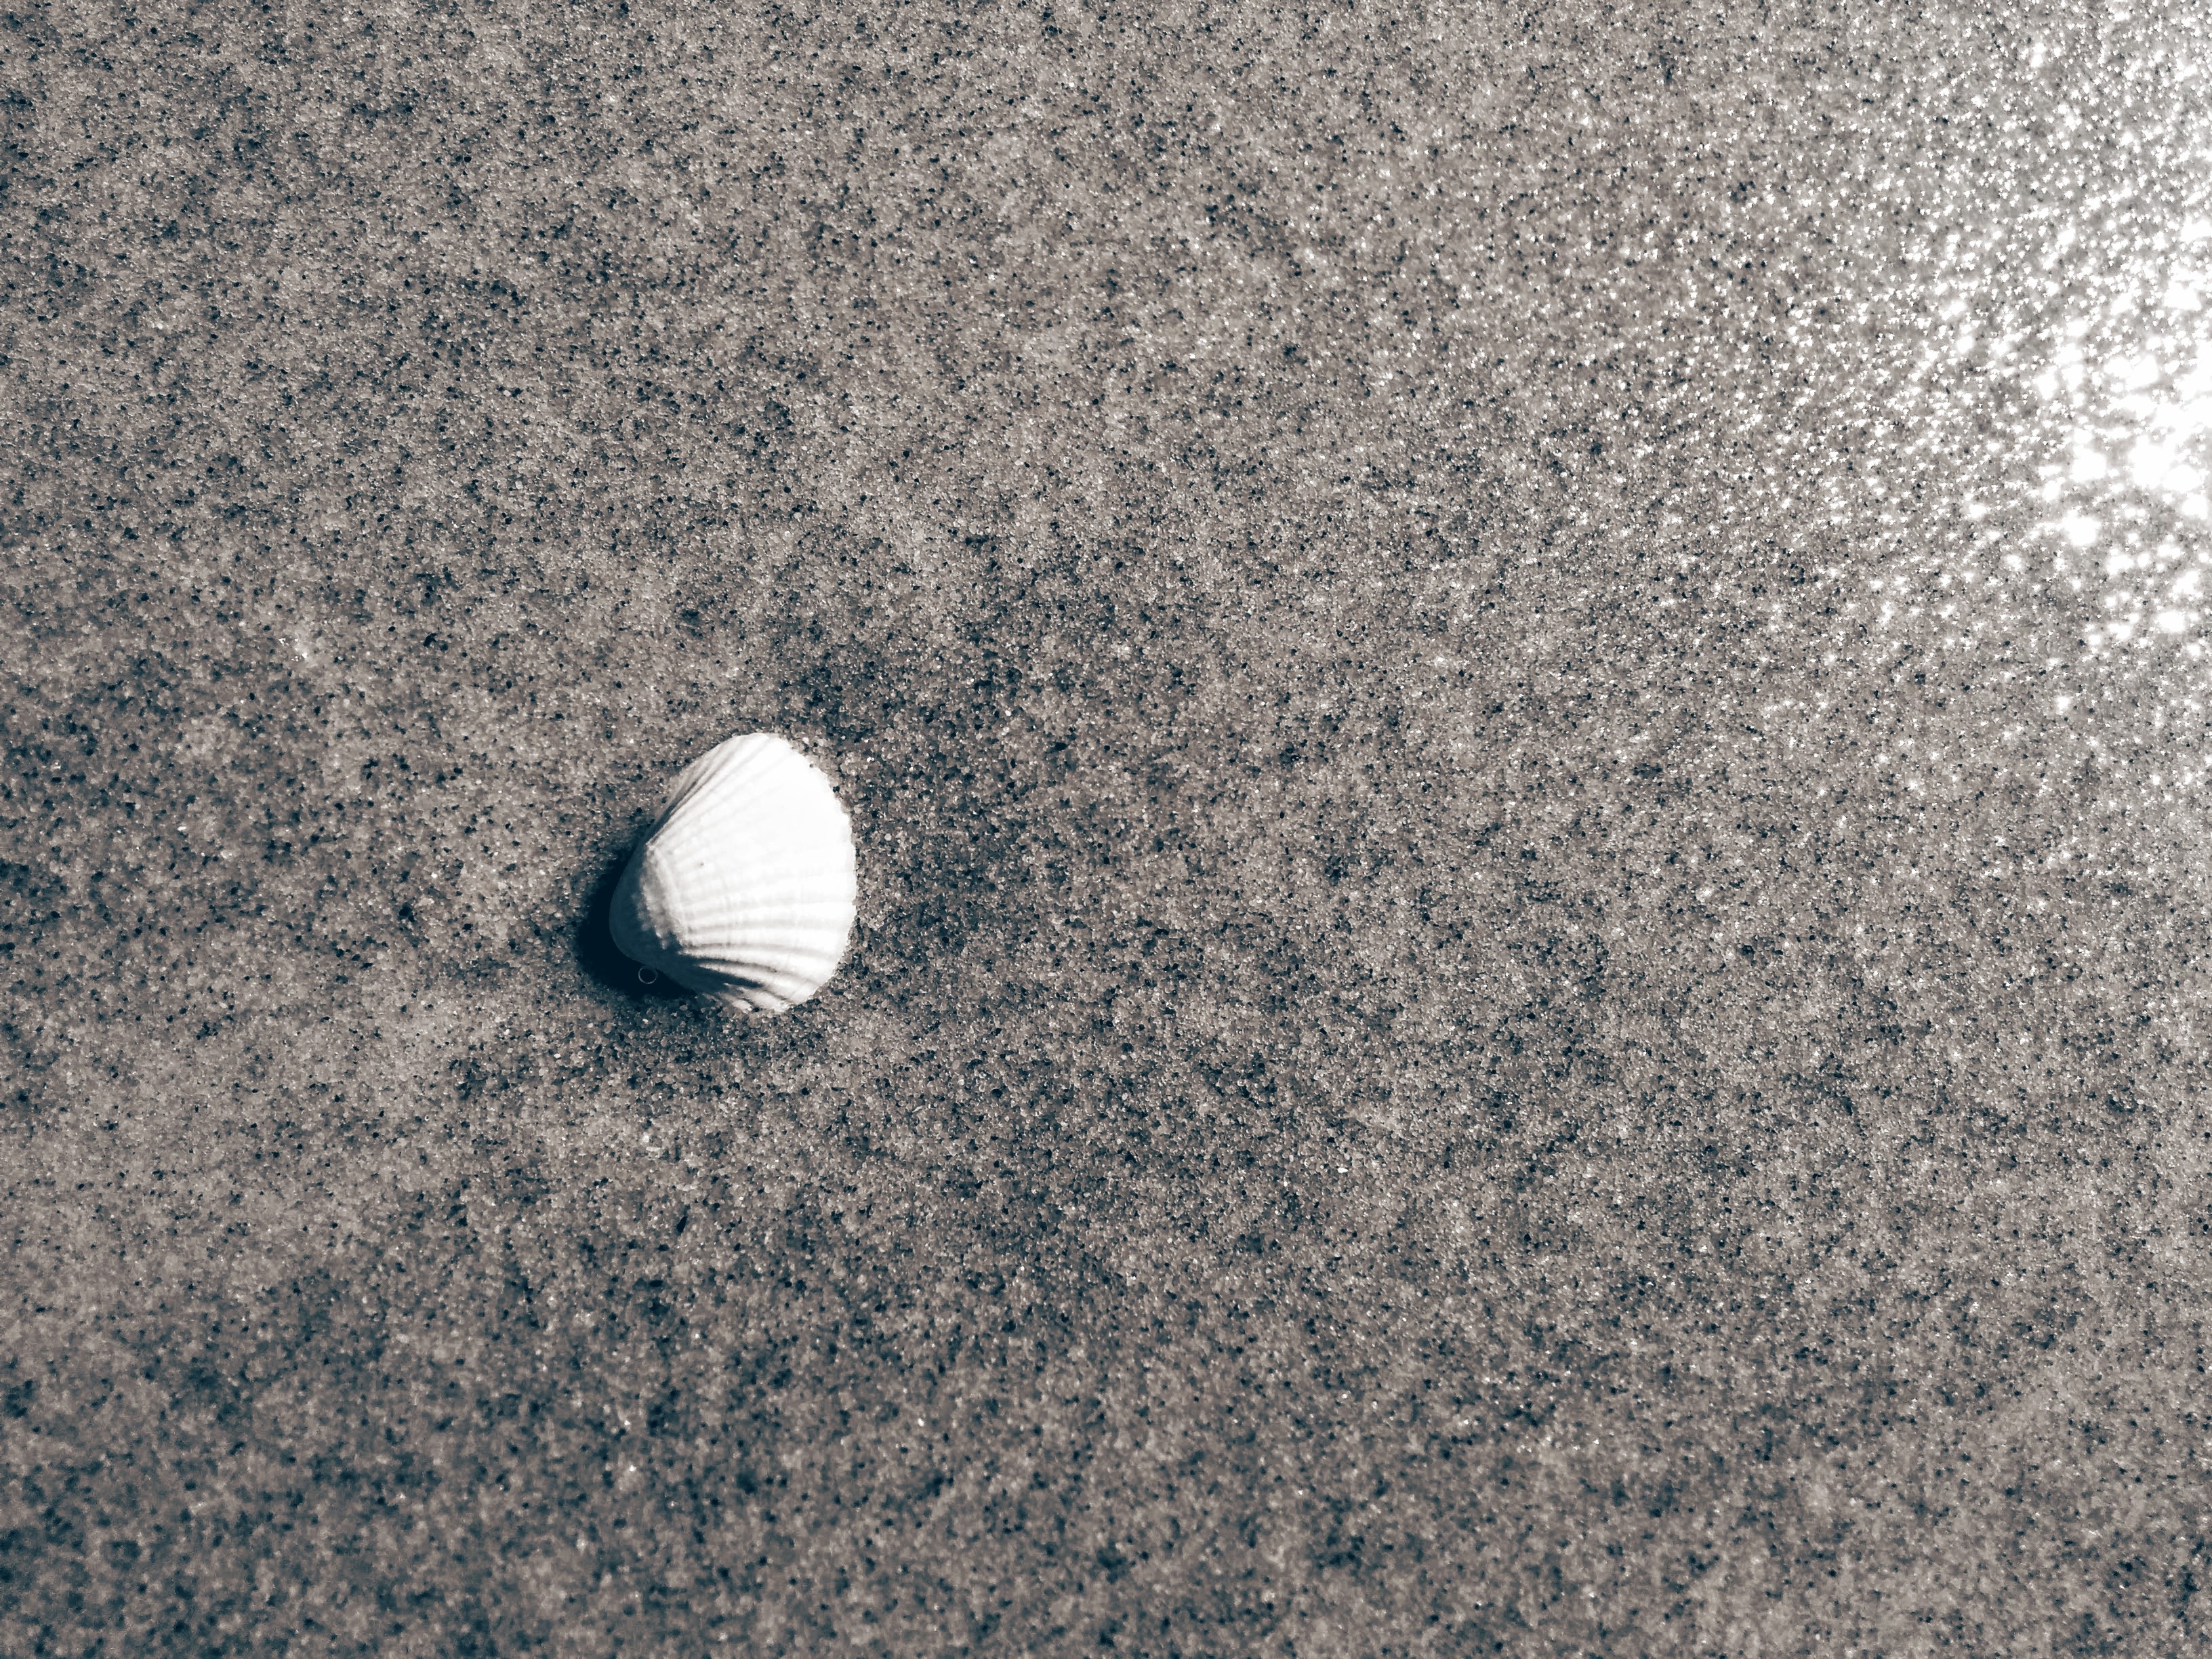
beach, sand, floor, wet, asphalt, soil, material, shell, background, flooring, road surface